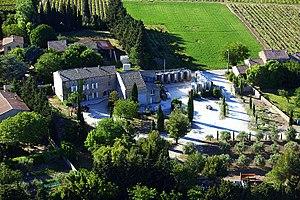
Camille Moirenc Photographe Photo du Domaine en 2011.
Le rochegude, ou côtes-du-rhône villages Rochegude, est un vin produit sur la commune de Rochegude, dans le département de la Drôme.
Le massif d'uchaux, ou côtes-du-rhône villages massif d'Uchaux, est un vin rouge produit sur les communes de Lagarde-Paréol, Mondragon, Piolenc, Uchaux et Sérignan-du-Comtat, dans le département de Vaucluse.